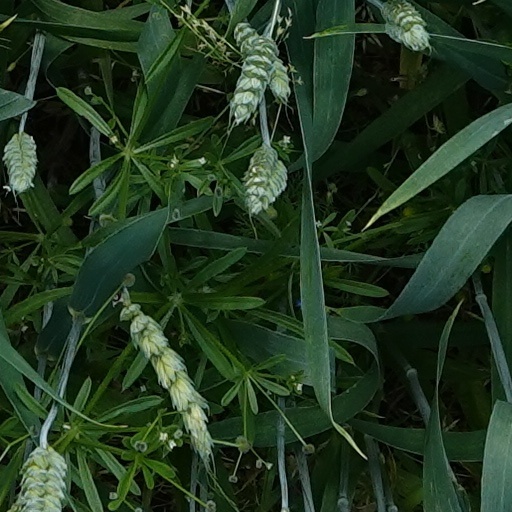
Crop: wheat